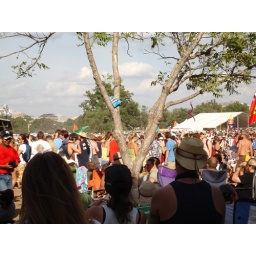
there was a bag of chips in that tree, then a little bit later this boy graps the bag